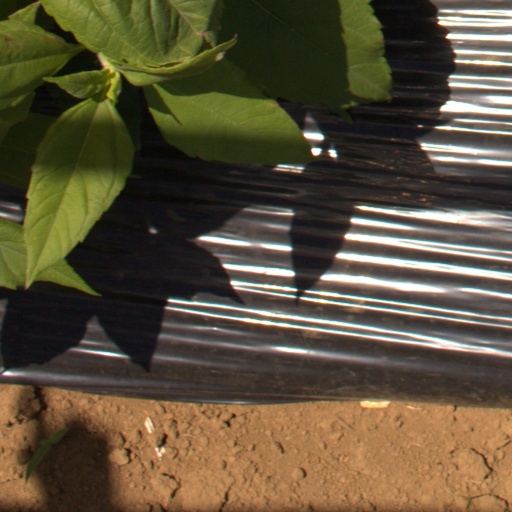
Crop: Jerusalem artichoke